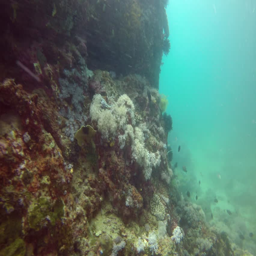
coral reef outside the island